Joseph Cotton (singer)

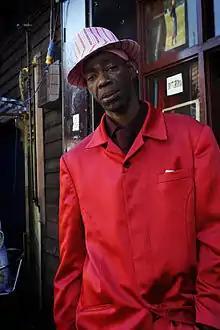

Joseph Cotton Jah Walton (born Silbert Aston Walton, 1957, St. Ann, Jamaica) is a reggae singer active since the mid-1970s.